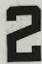
Number: 2